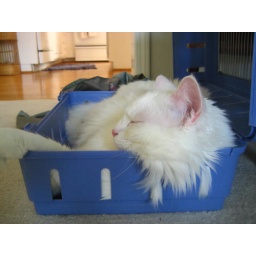
sleeping in his cat carrier